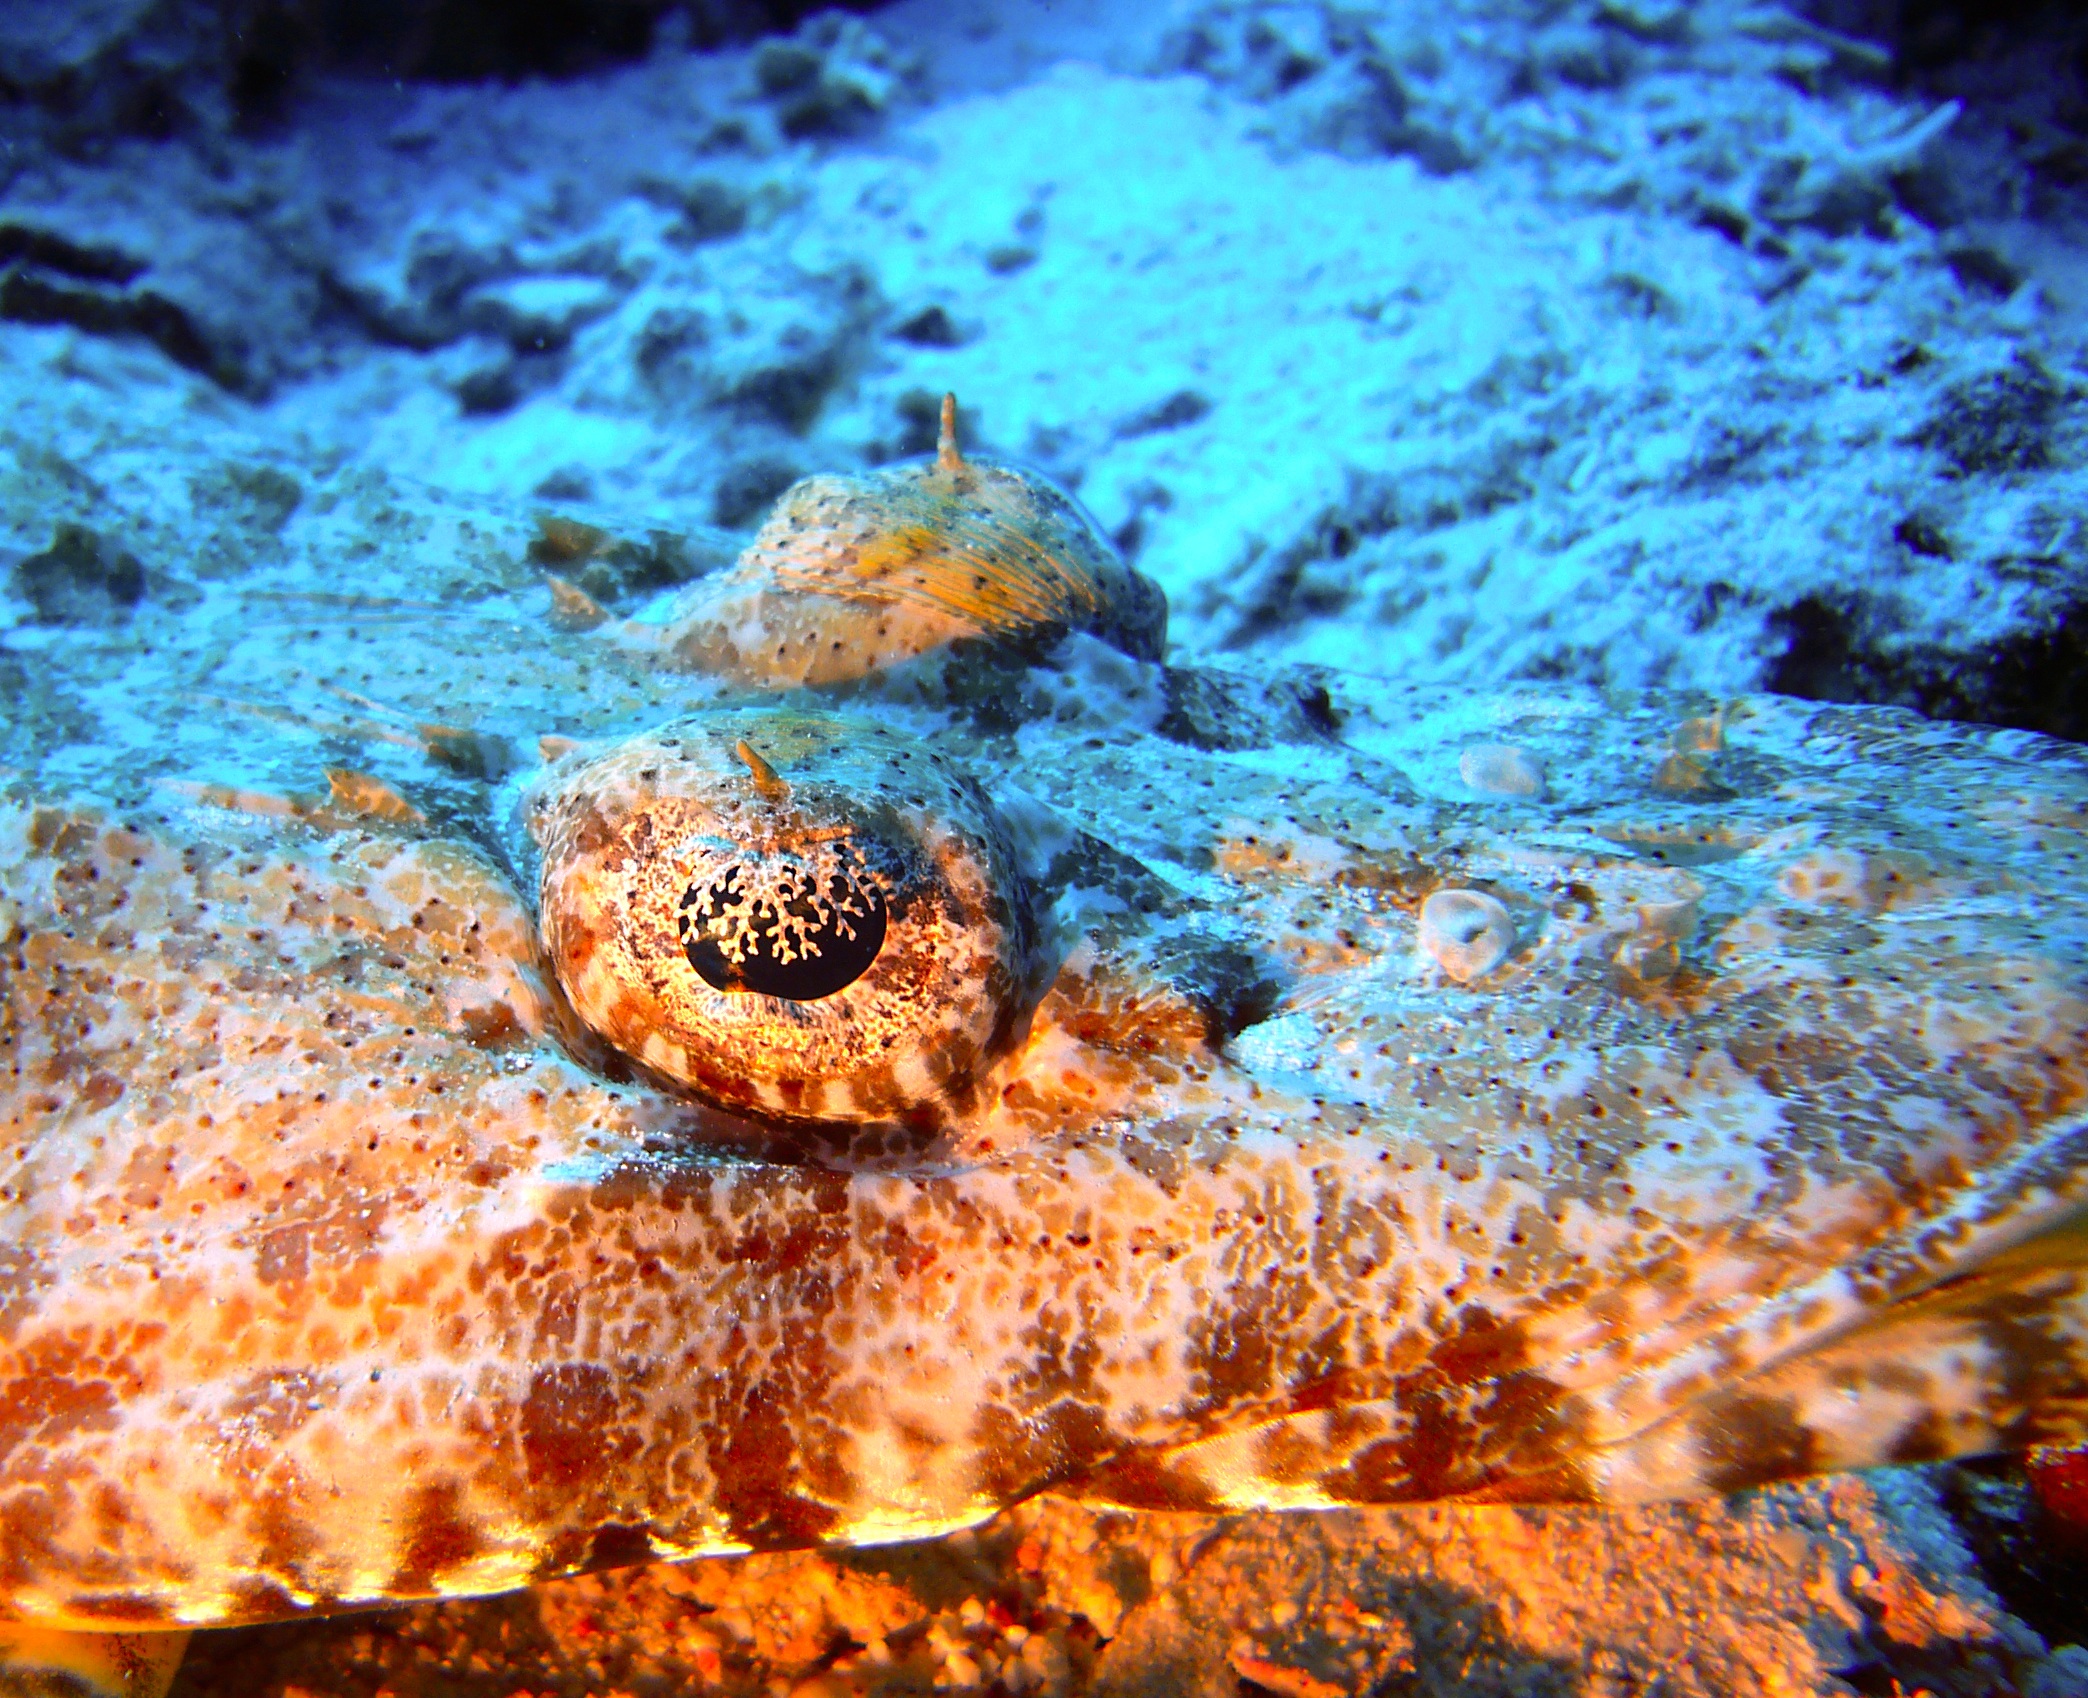
sea, water, nature, view, animal, diving, underwater, biology, predator, fish, coral, coral reef, invertebrate, reef, eyes, maritime, underwater world, meeresbewohner, public record, water creature, crocodile fish, marine biology, coral reef fish, marine invertebrates, scorpion fish